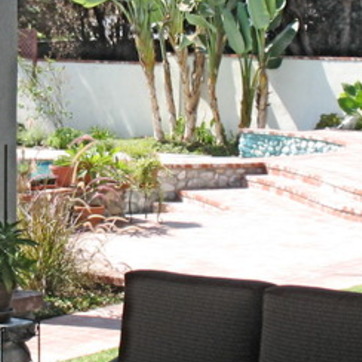
Material: brick